Koishikawa Annex, The University Museum, The University of Tokyo

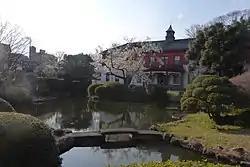

The is a museum located in Hakusan Bunkyo, Tokyo, Japan. It is the oldest building of the University of Tokyo, and is open to general public as the annex of The University Museum. It was formerly used as a medical school. The building was dismantled in 1965, and in 1969, it was moved and restored in Koishikawa Botanical Garden. As collection, there are the natural history specimen collections, the animal specimen collection of Chartering foreigner teacher E Morse's immediate pupils, the art and science specimen collection of Prof. Mitake Hide, member of the engineering model of "Kōbushō Kōgakuryō". Many bronze statues of Tokyo University professors exist in this building.